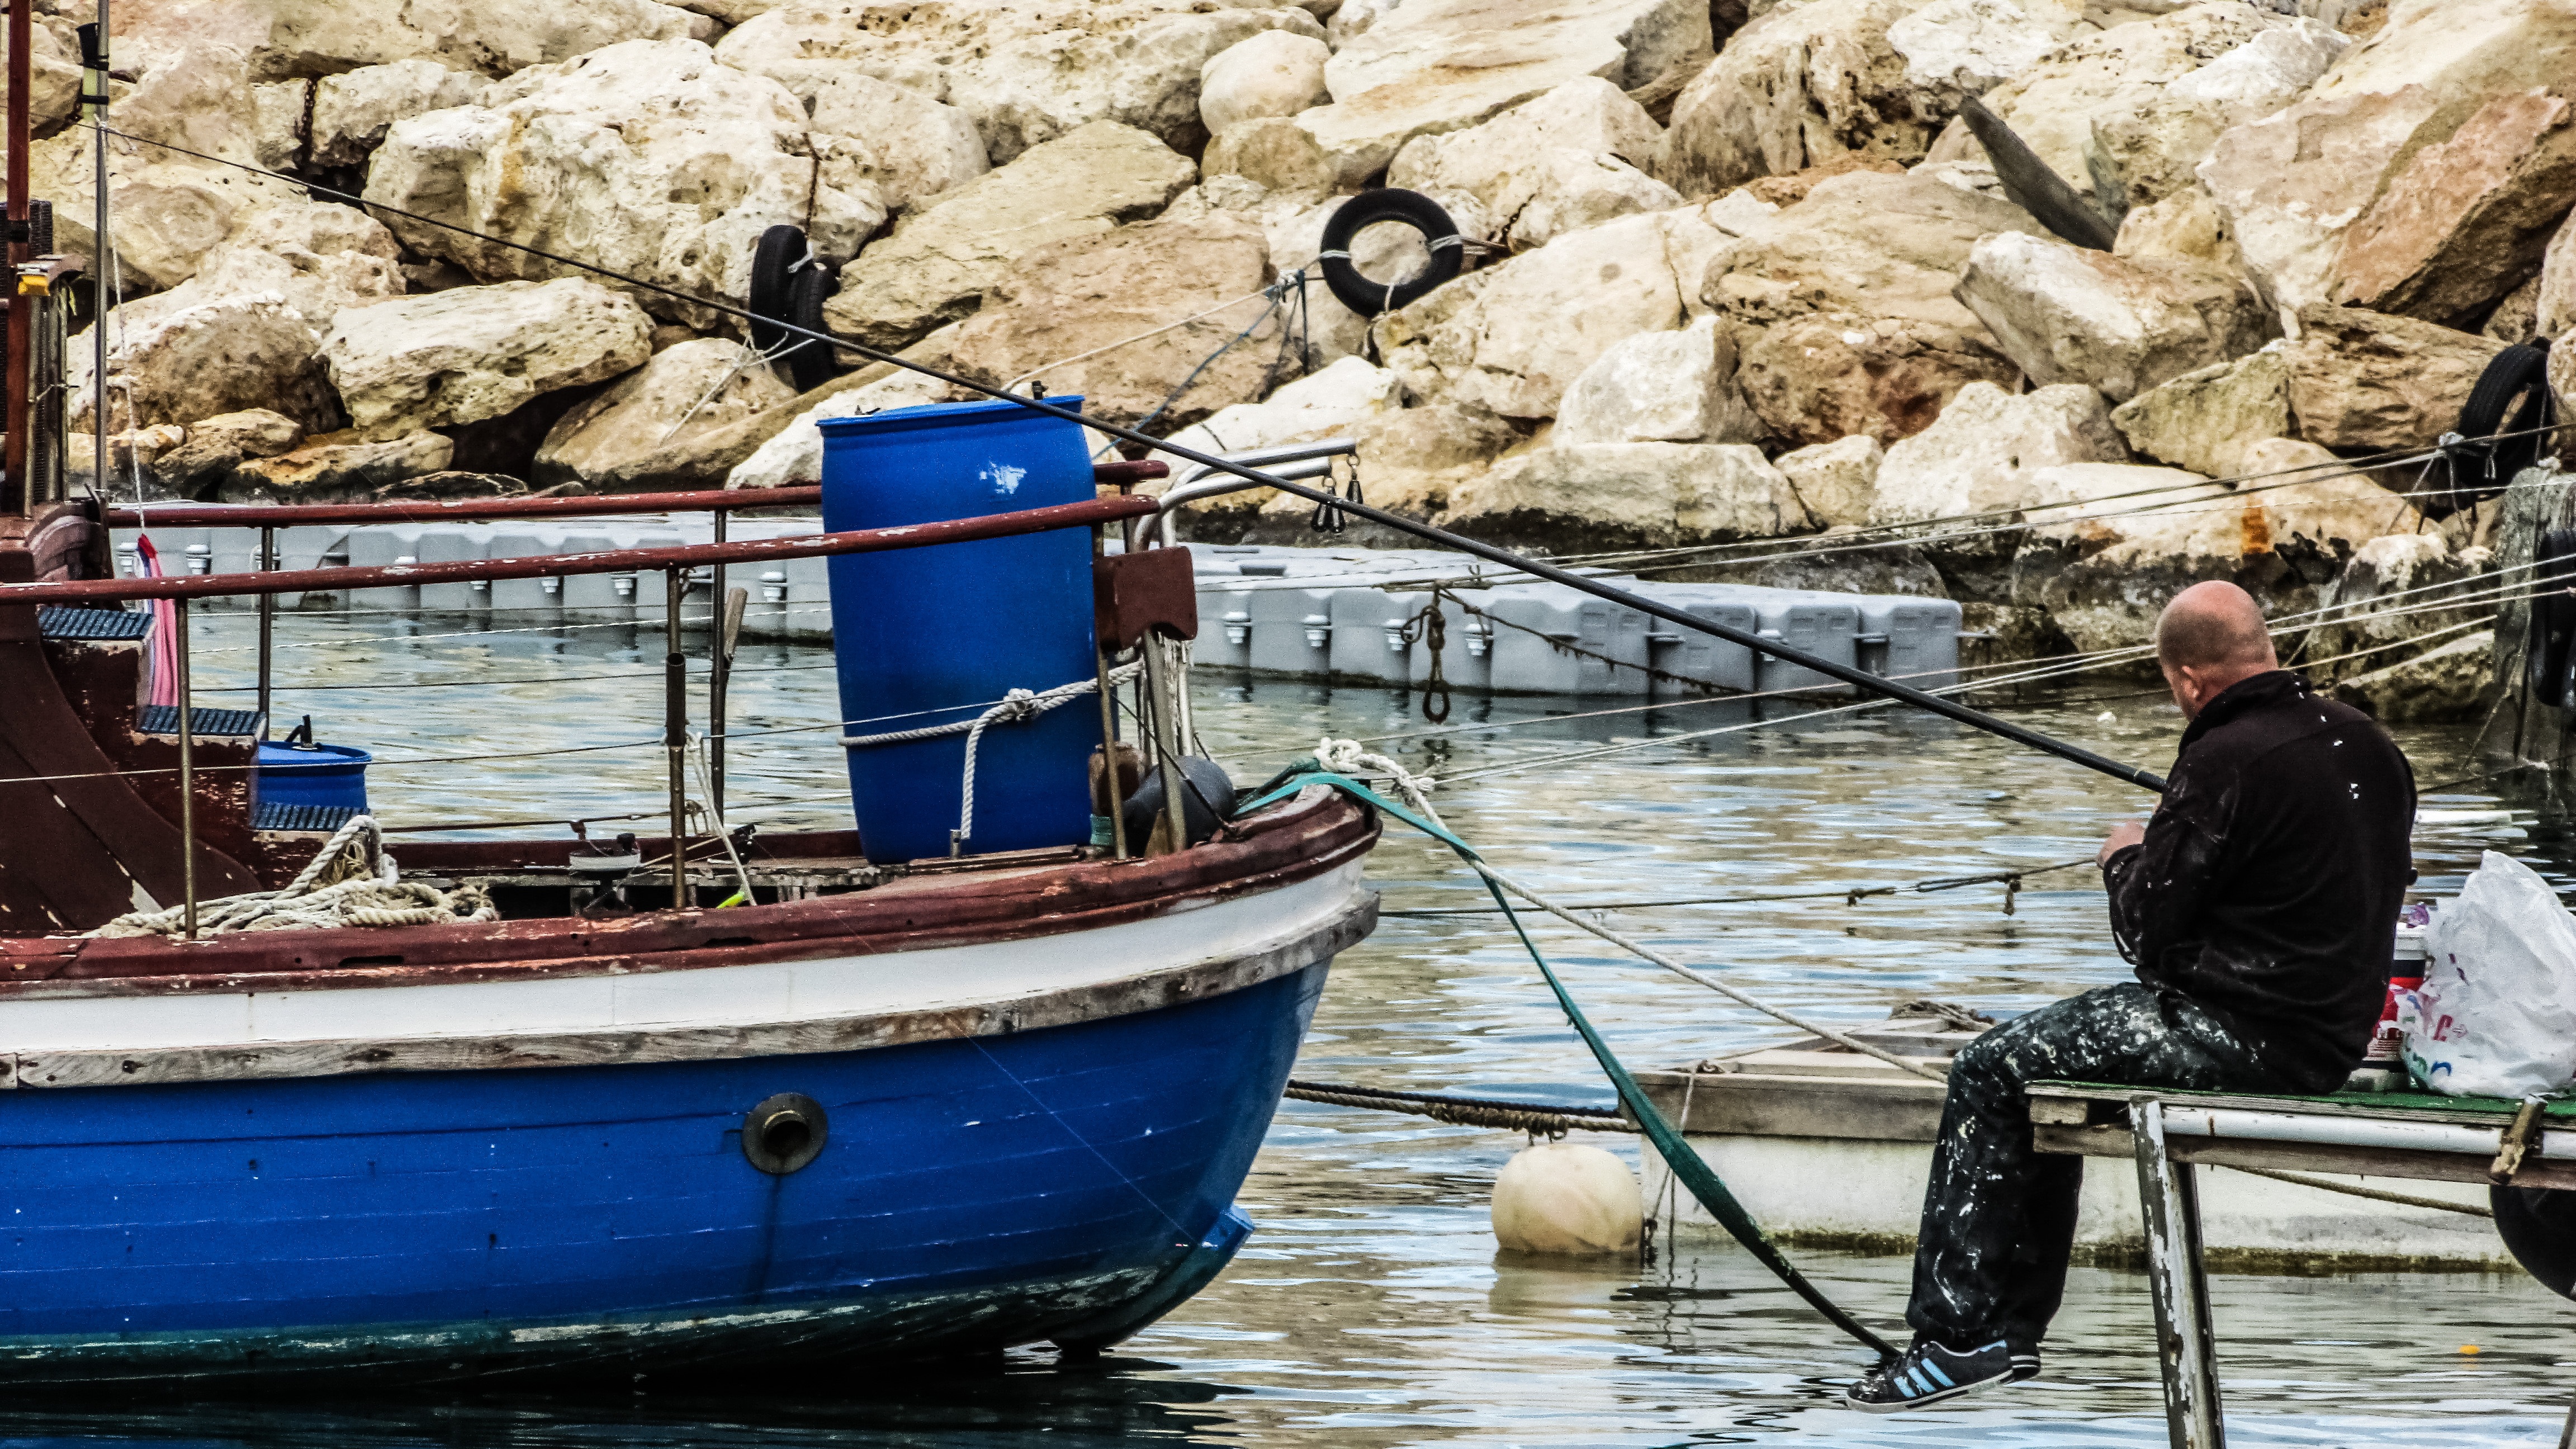
sea, water, boat, vehicle, fishing, harbour, relaxation, boating, watercraft, fishing vessel, watercraft rowing